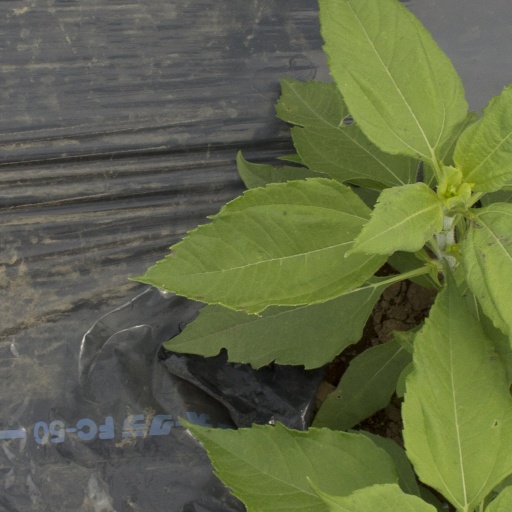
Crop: Jerusalem artichoke